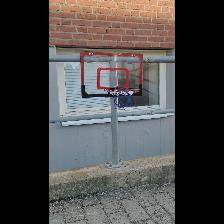
Label: NonHuman